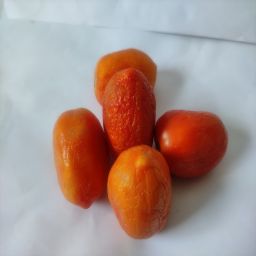
Crop: Tomato
Quality: Old